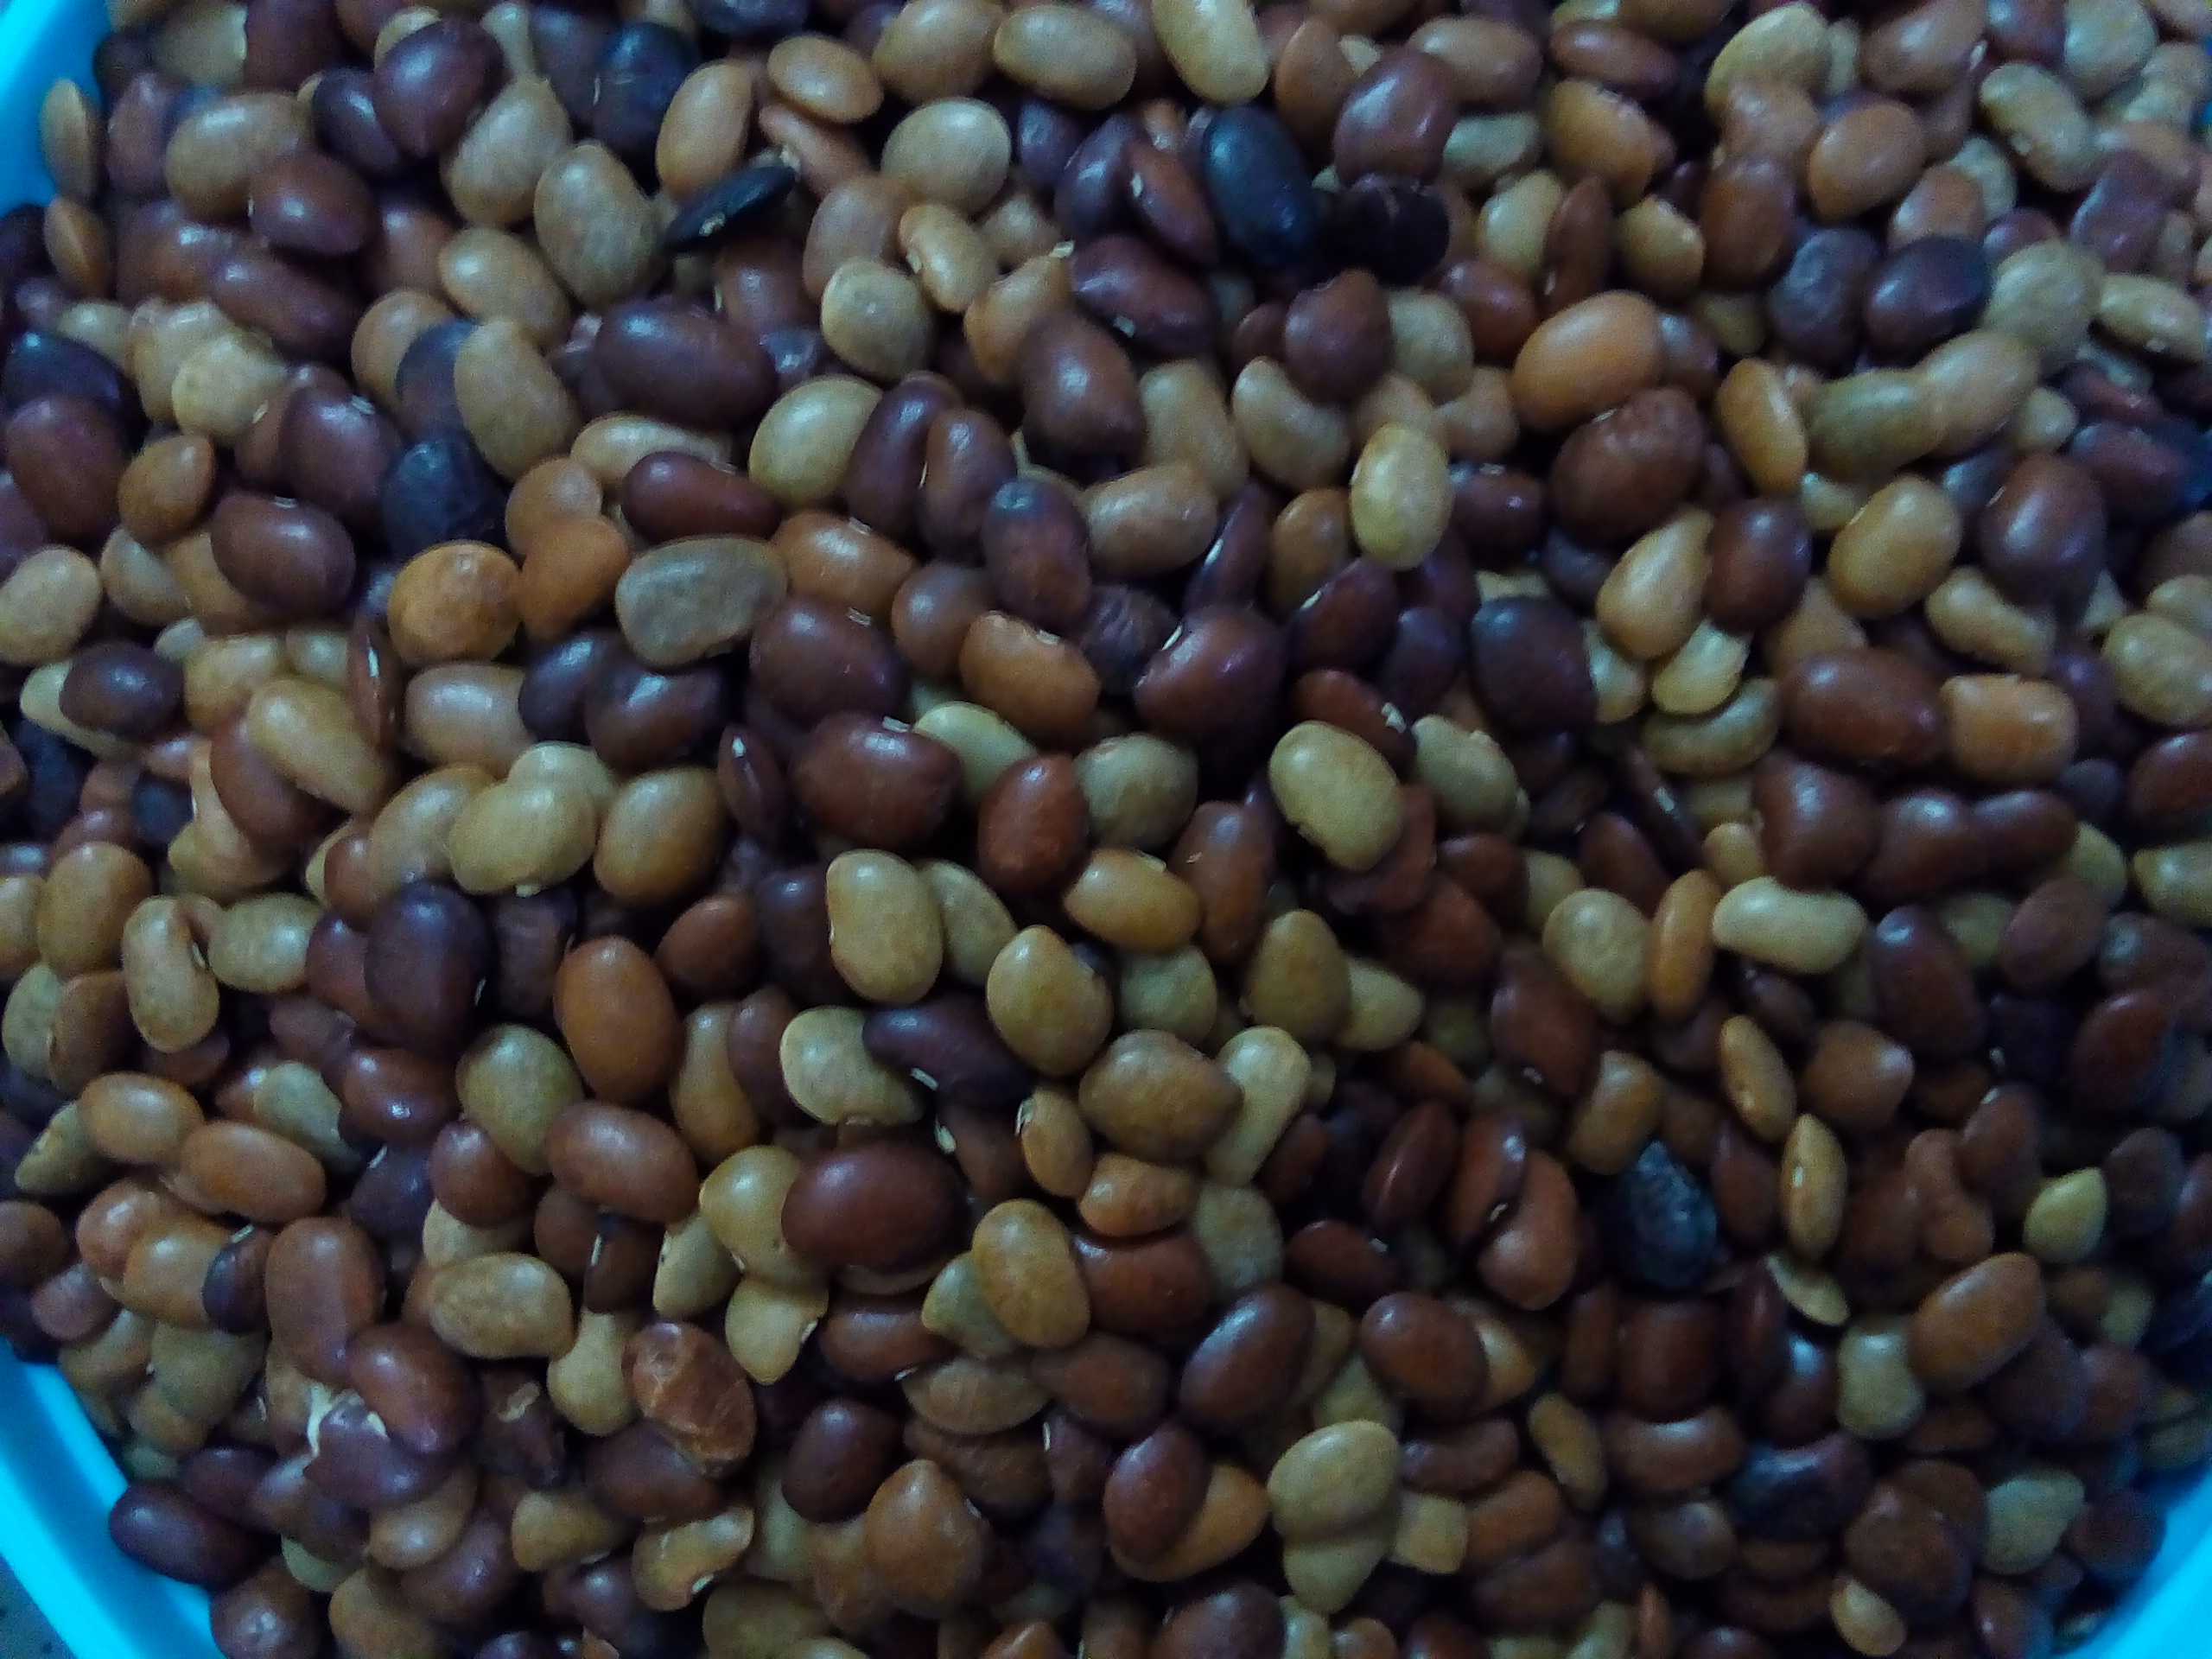
Rice seed variety: Unknown